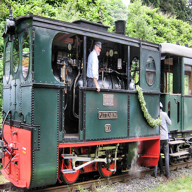
Vehicle type: Trains